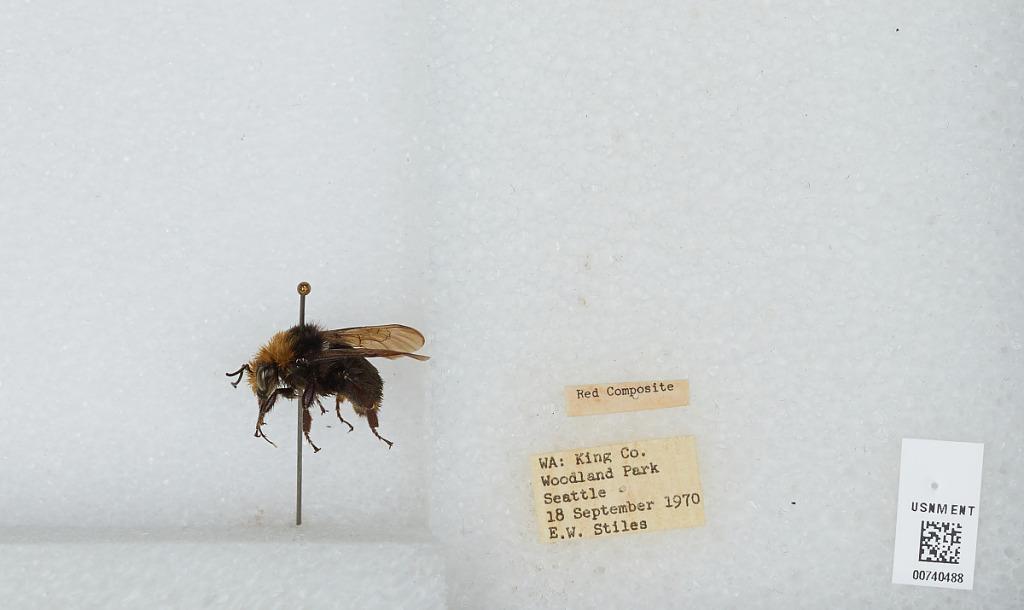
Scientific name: Bombus (Pyrobombus) vosnesenskii Radoszkowski
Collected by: E. Stiles
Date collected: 1970-9-18
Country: United States
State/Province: Washington
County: King
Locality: Woodland Park, Seattle
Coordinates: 47.6686, -122.344